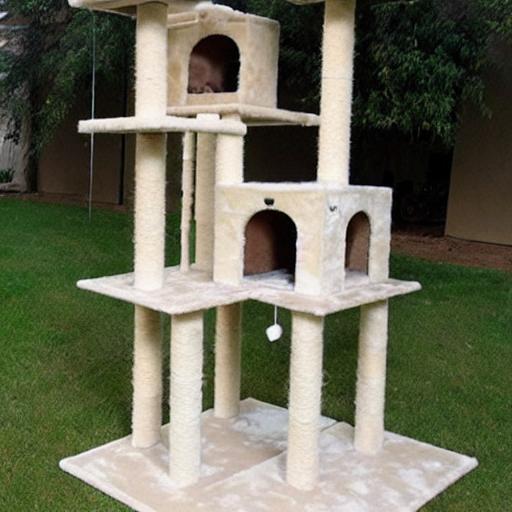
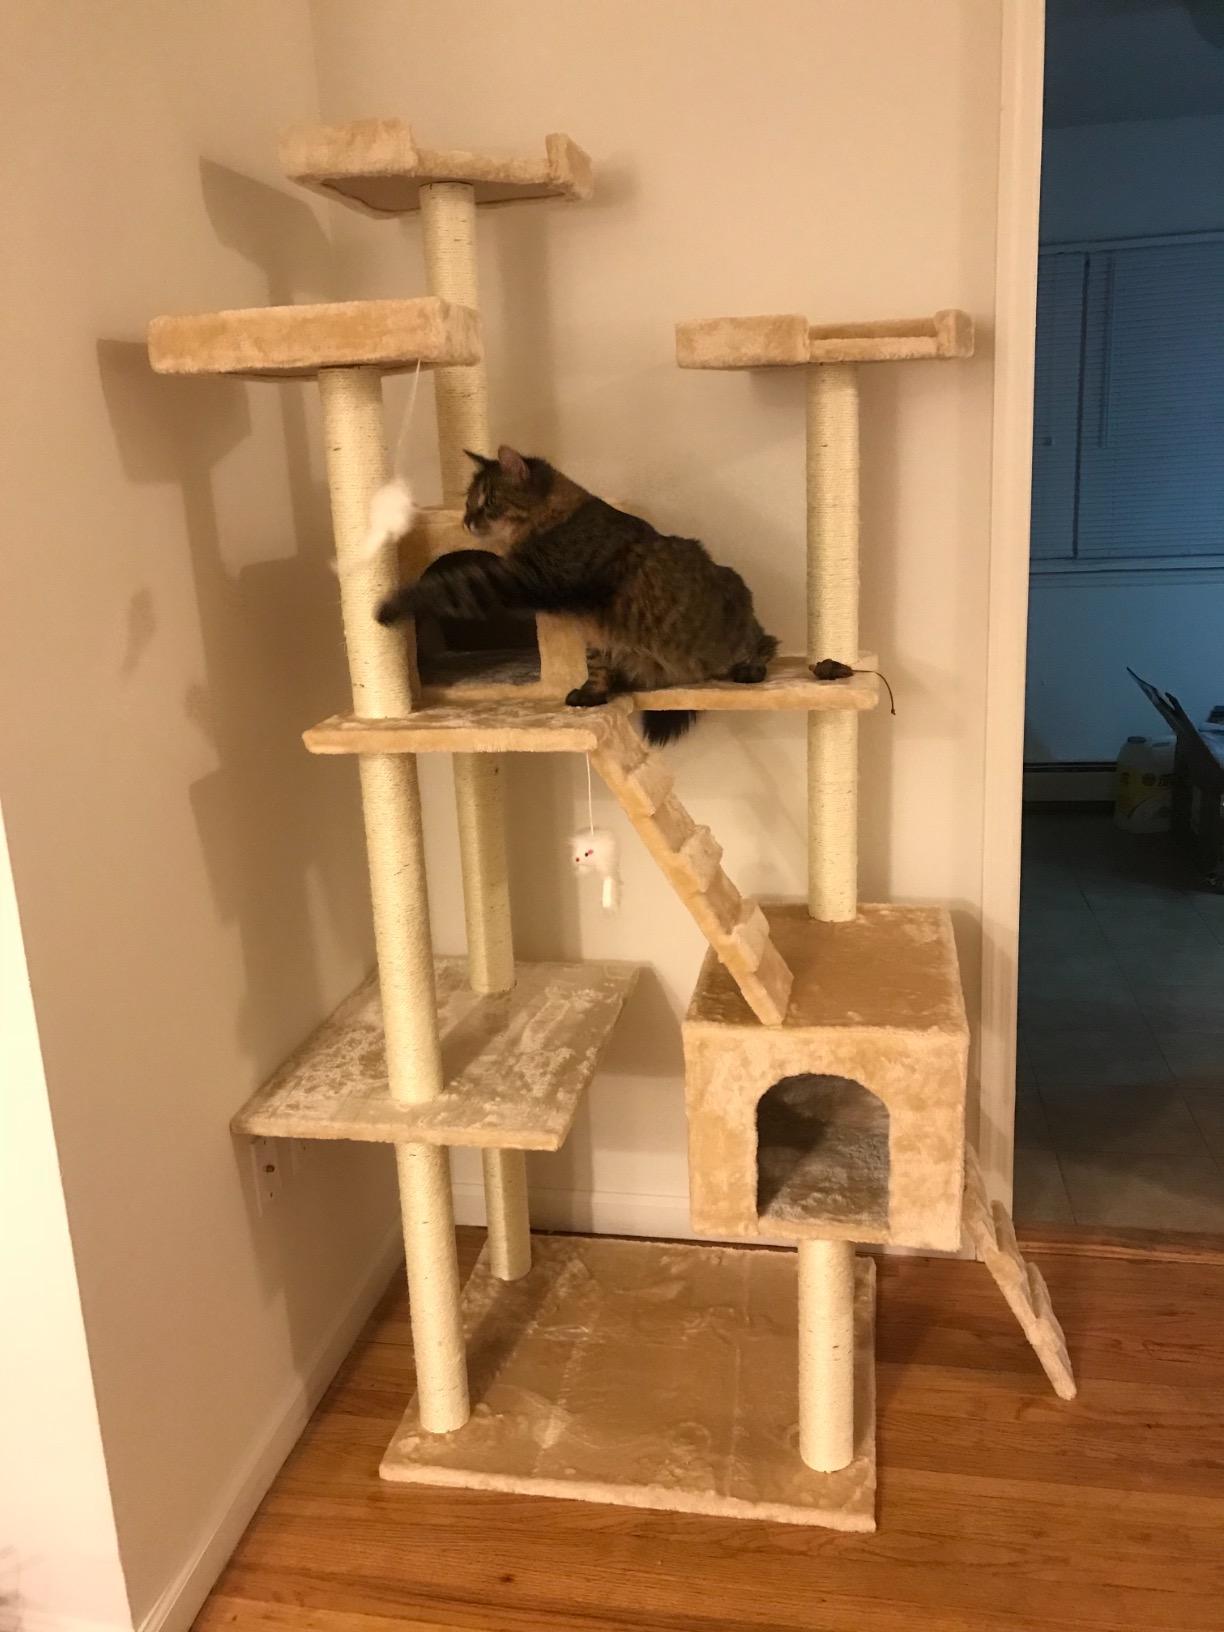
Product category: items_cat tree
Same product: no